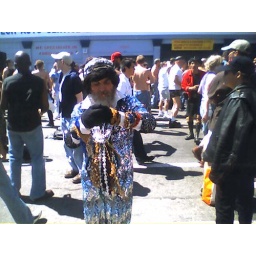
My neighbor on Corbett walks down the hill every day in a wedding dress (only in SF)